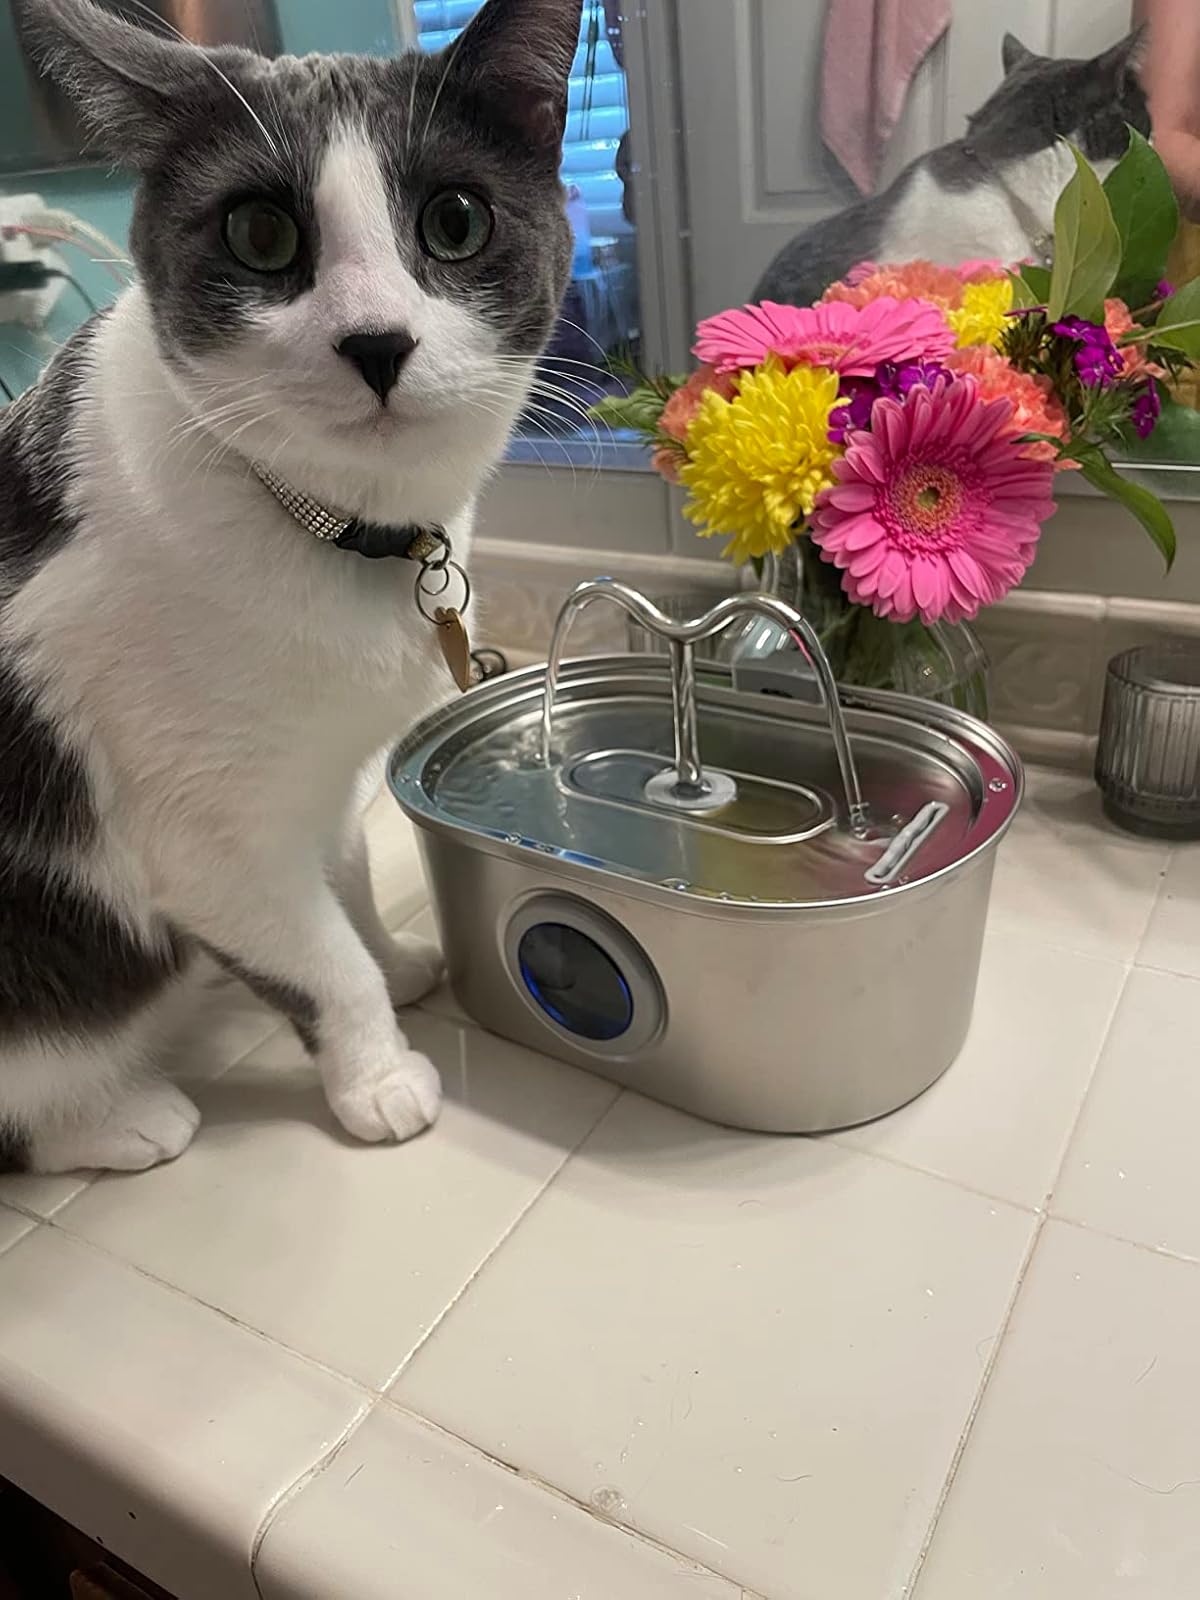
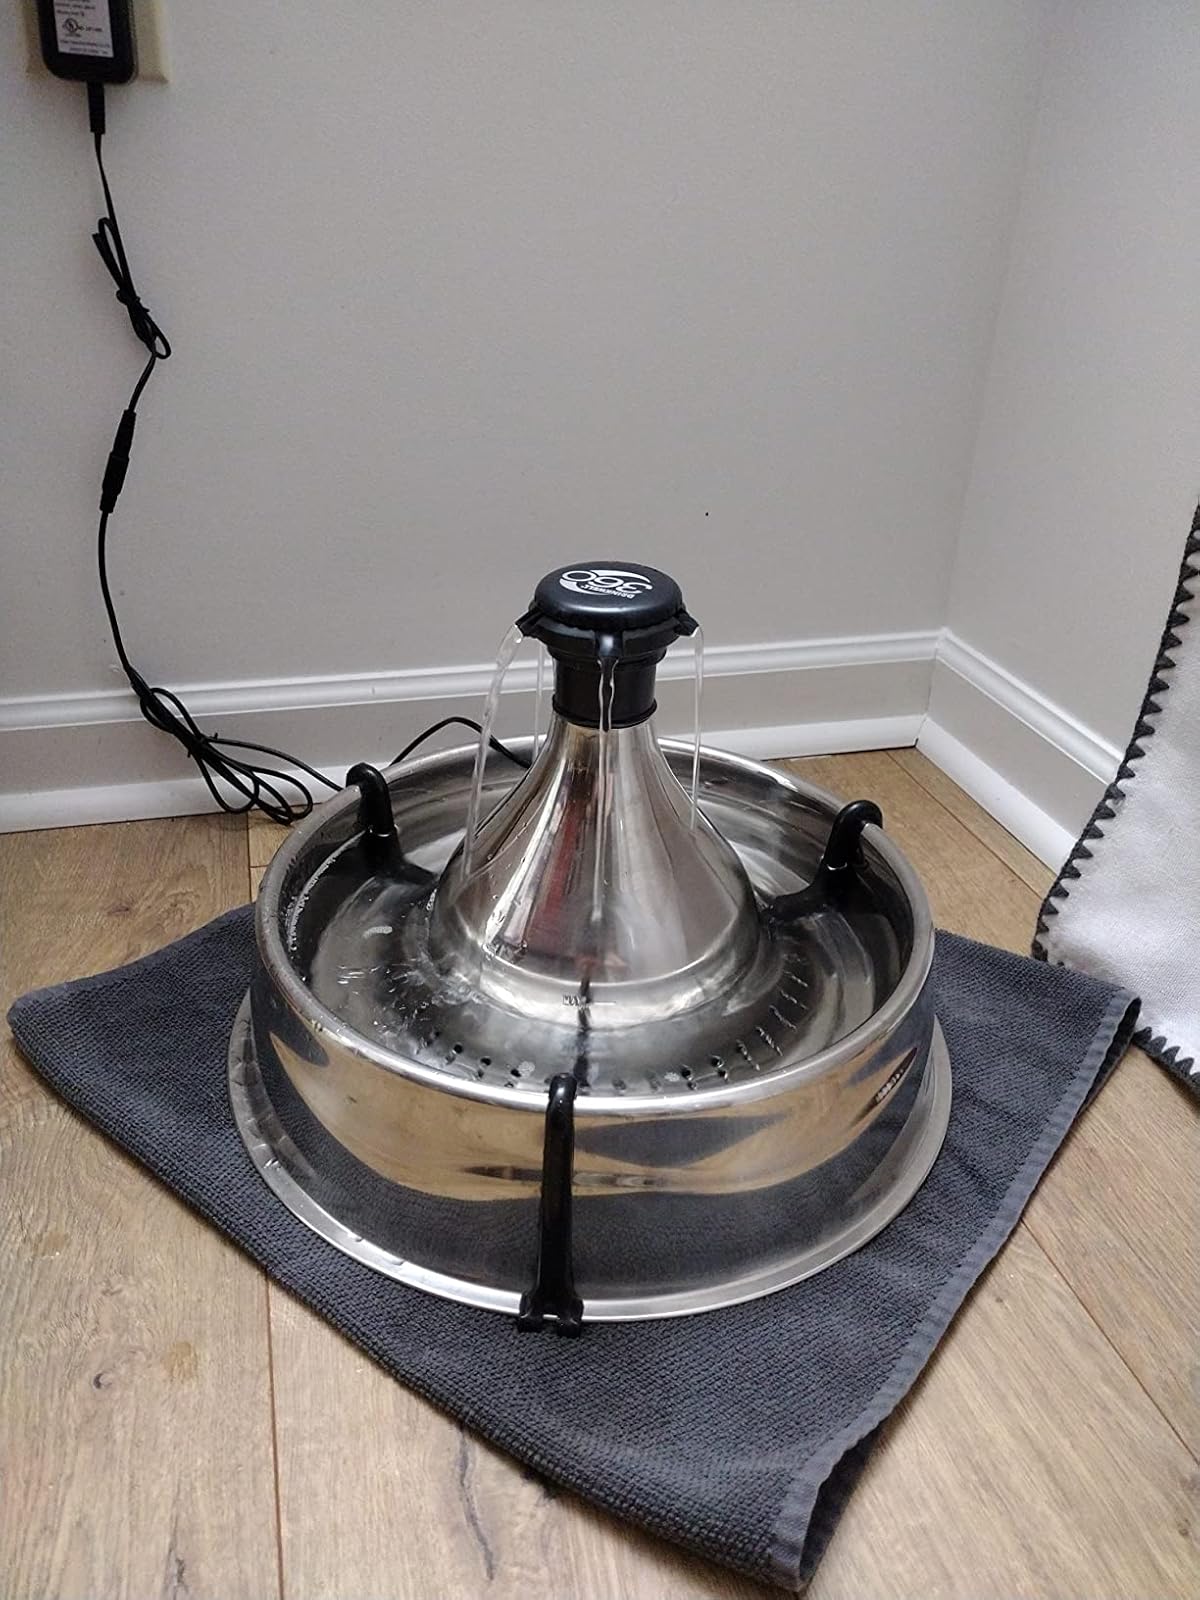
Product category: items_bowl
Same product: no